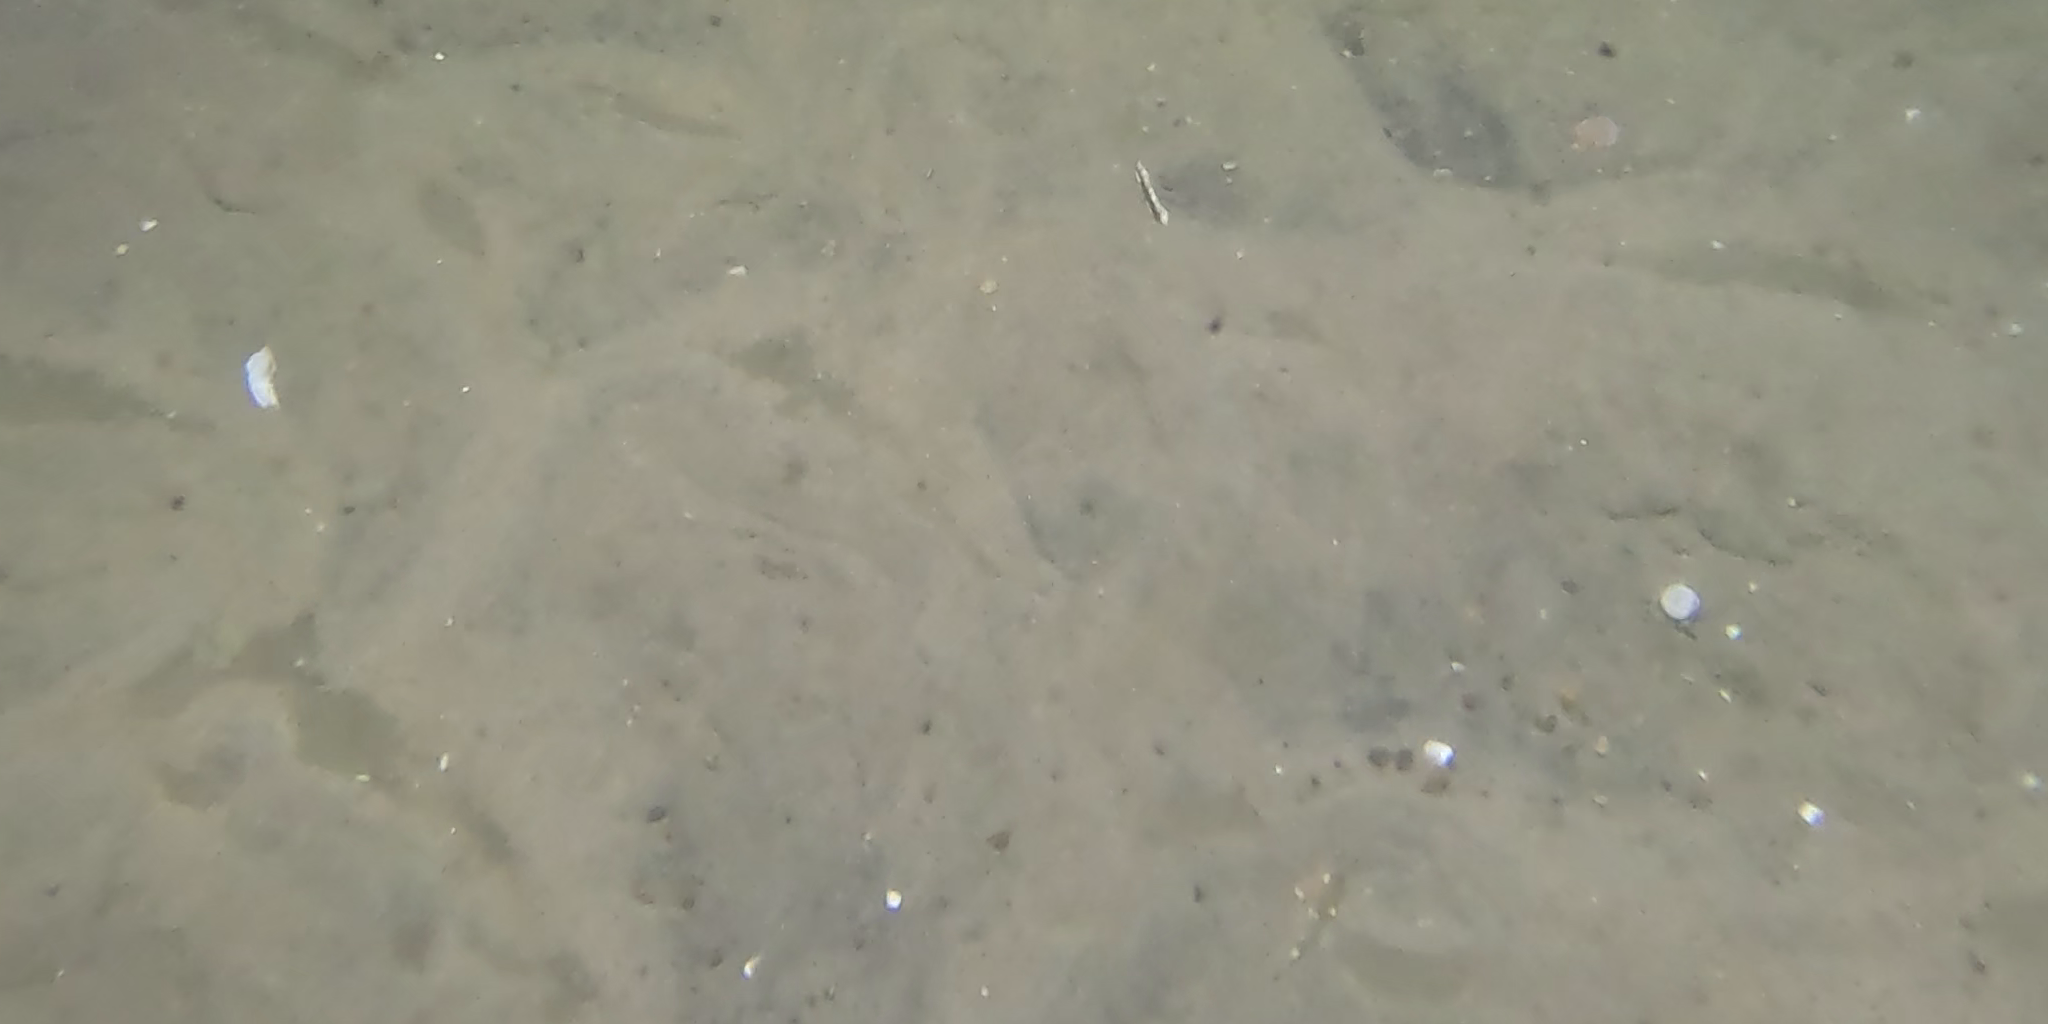
Seabed habitat: sand